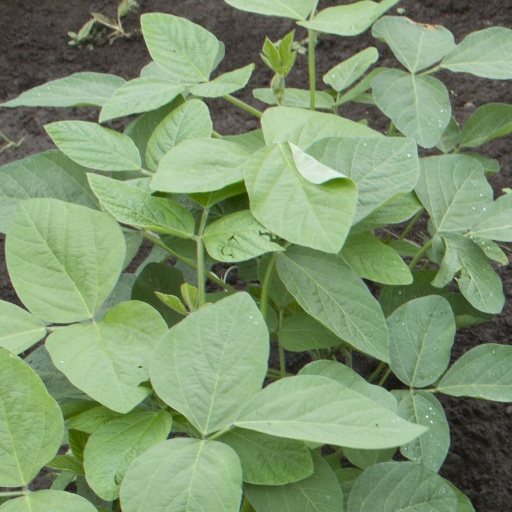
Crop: soybean